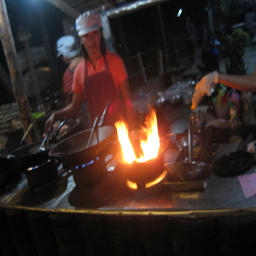
A person standing in a kitchen while flames come out of a pot.
A woman cooking food on woks at an outdoor cafe
The woman chef watches a fire blazing in a pan.
Some workers by a counter with some fire on it.
Female cook seems mesmerized by the huge flames in the pot.